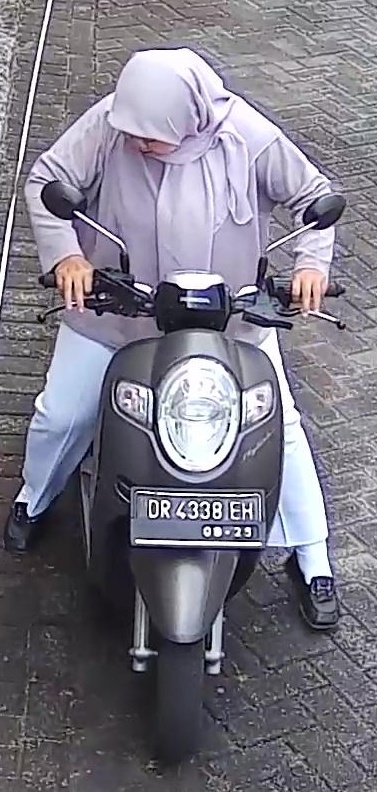
person-with-helmet: 0
person-without-helmet: 1